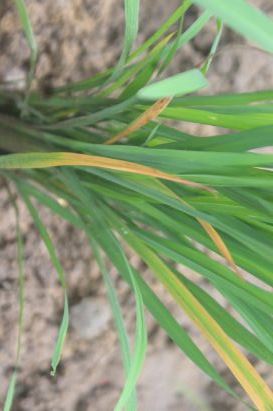
Disease: Tungro